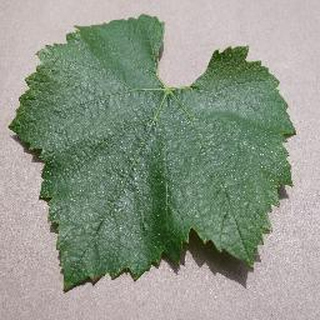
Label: healthy_grape